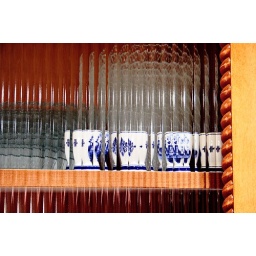
Reed glass panels in custom kitchen cabinetry.